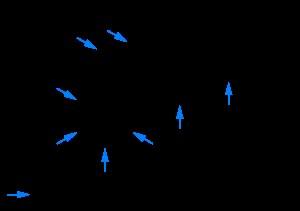
Une imidazoquinoléine est un composé hétérocyclique tricyclique constitué d'un cycle de pyridine fusionné d'une part avec un cycle benzénique et d'autre part avec un cycle d'imidazole. Ces dérivés sont souvent utilisés comme crèmes antivirales et antiallergiques.